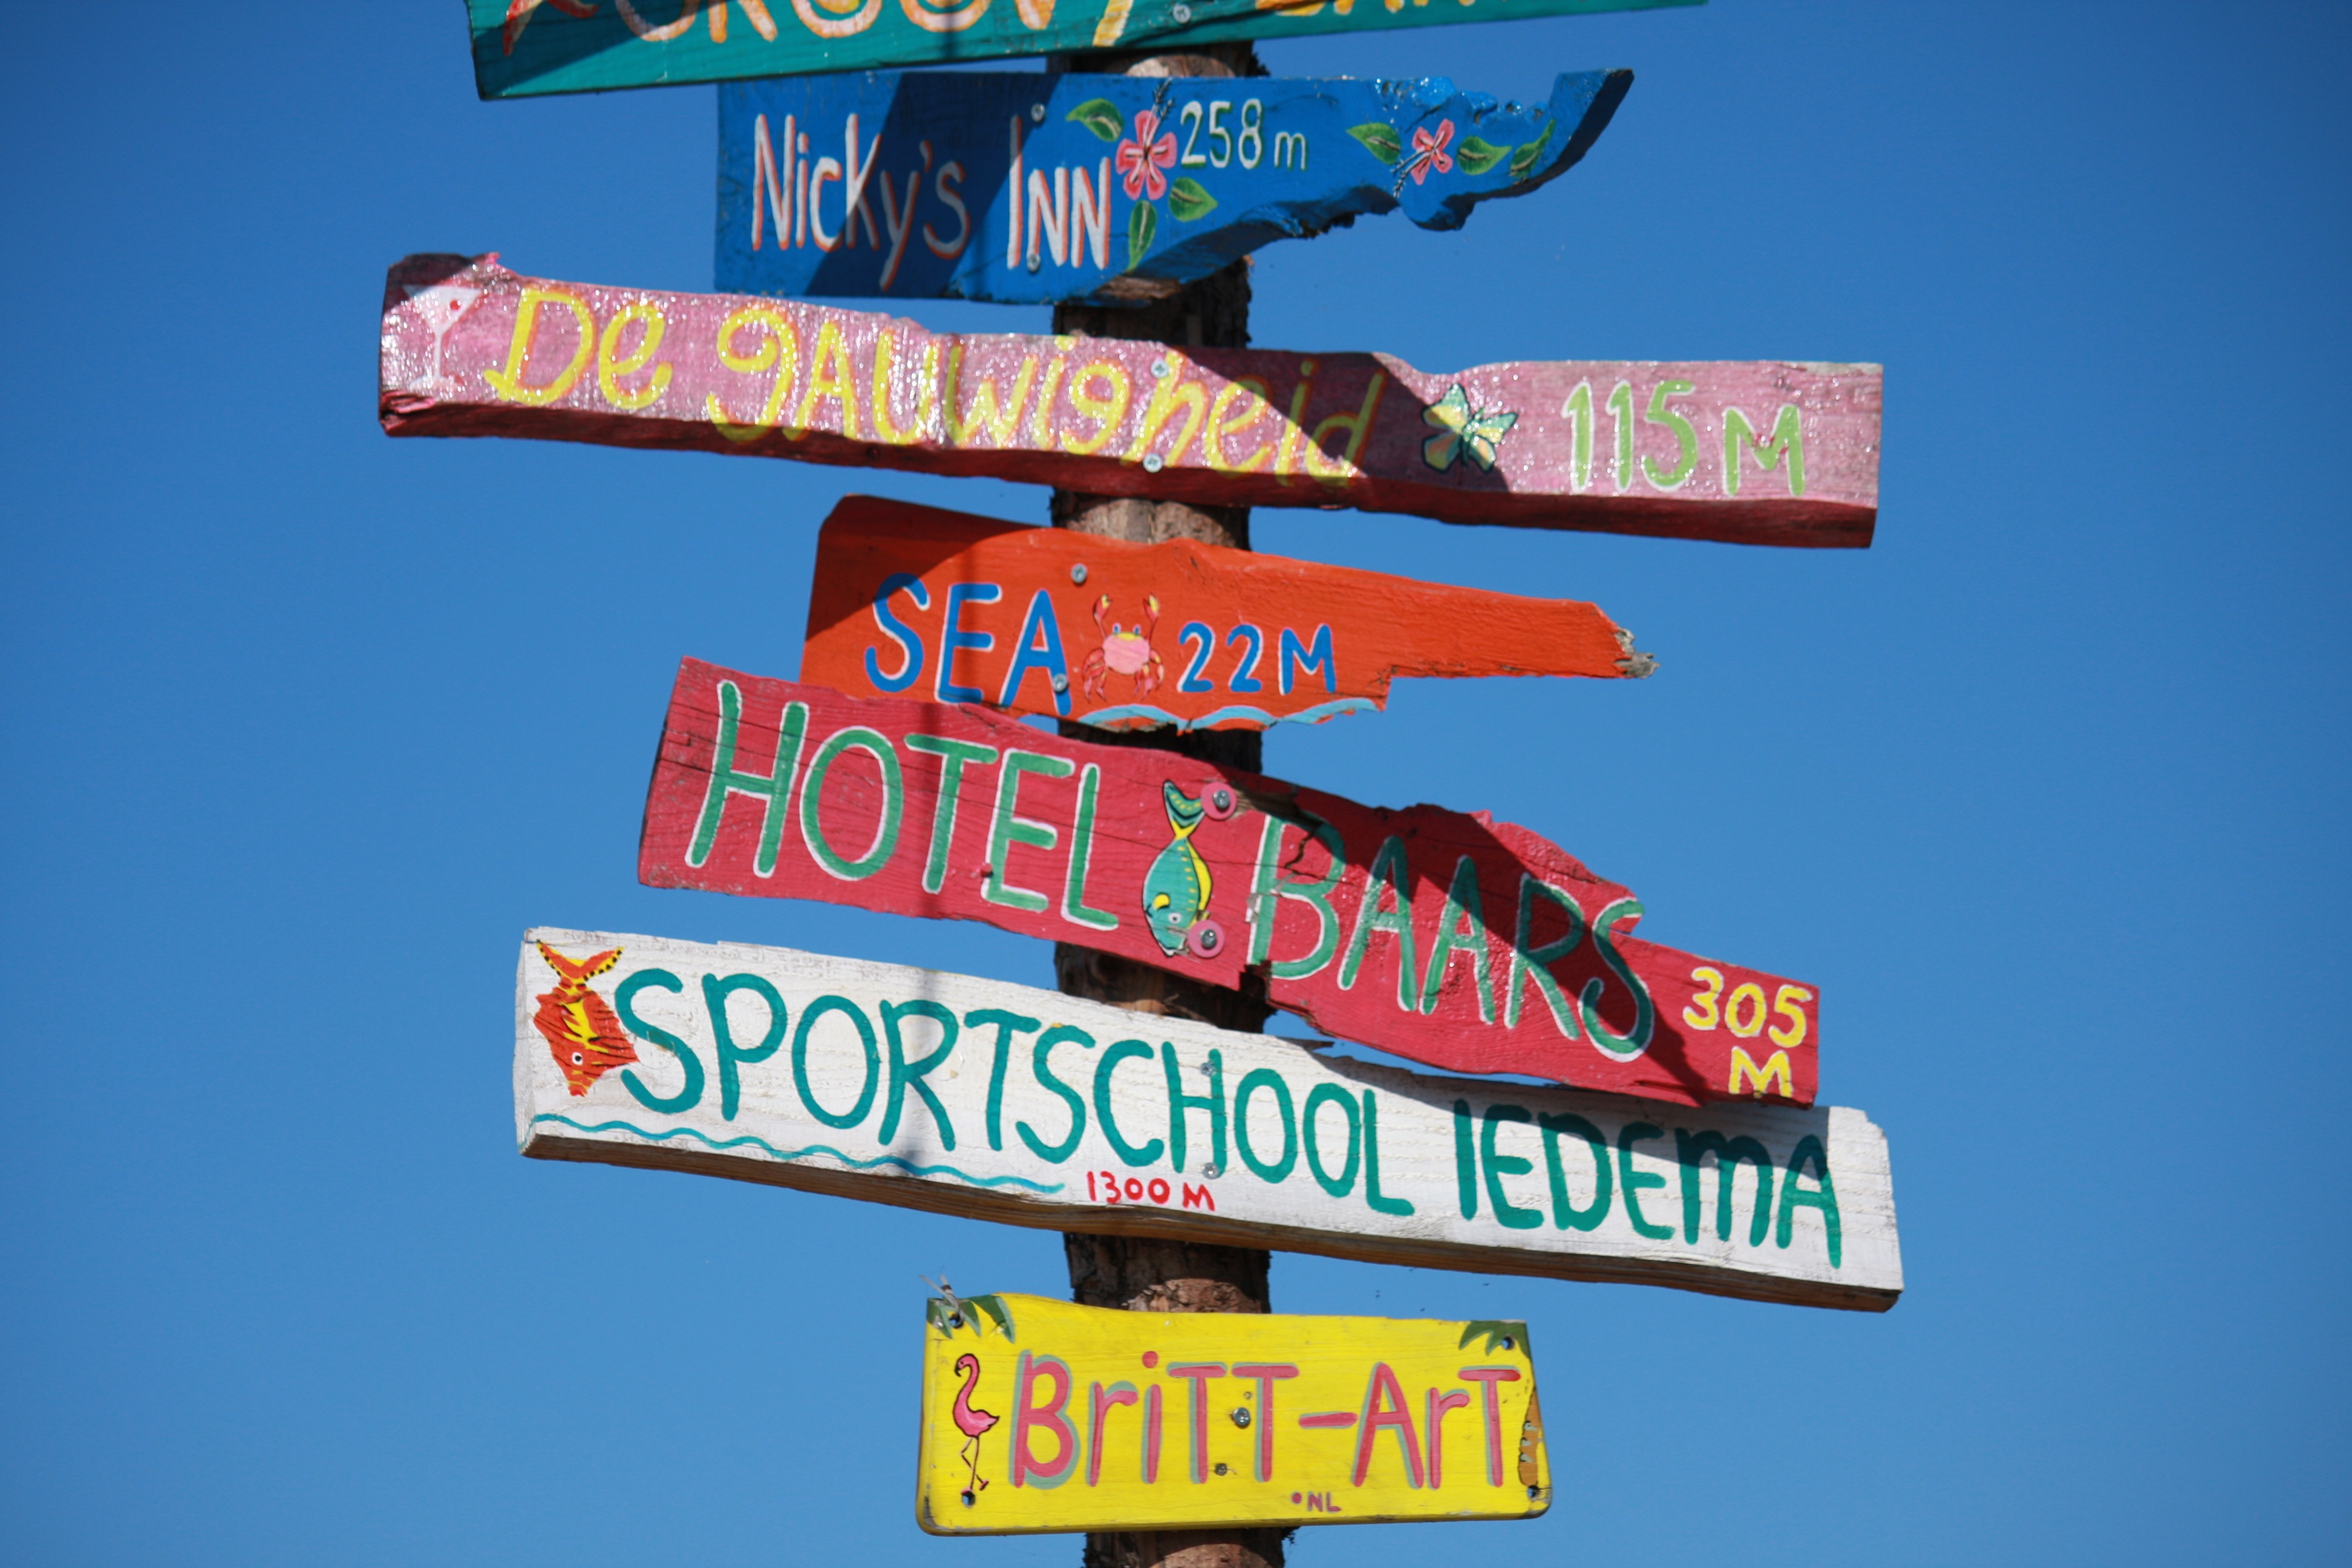
advertising, sign, banner, street sign, signage, fast food, marking, neon sign, shield, signpost, signs, directory